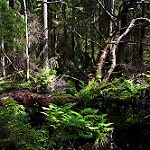
Label: forest